SPARC Enterprise

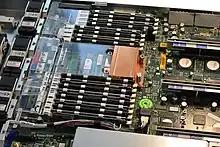
T5120 mainboard with UltraSPARC T2 and FB-DIMM memory

The UltraSPARC T1-based Sun Fire T1000 and T2000 are rebranded to SPARC Enterprise: